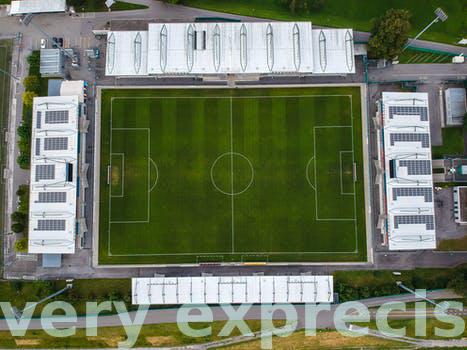
Label: Watermark